Heemstede

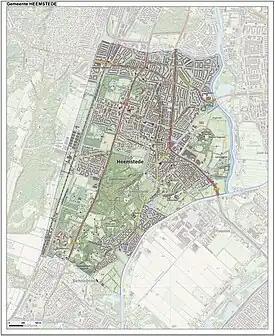
Topographic map of Heemstede

Growth was slow; in 1787 Heemstede counted 196 families. Even at that early date Heemstede had gained the reputation it has today, of being primarily a commuter town for the cities of Haarlem and Amsterdam. Wealthy city families left the cities in the summer, escaping "canal fever" which caused illness from the putrid canals. As a result, many estates were built in the 17th and 18th centuries, some of which (partially) remain today, such as Oud-Berkenroede, Berkenrode, Ipenrode, Huis te Manpad, Hartekamp, Bosbeek, Meer en Bosch, Meer en Berg, and Gliphoeve.